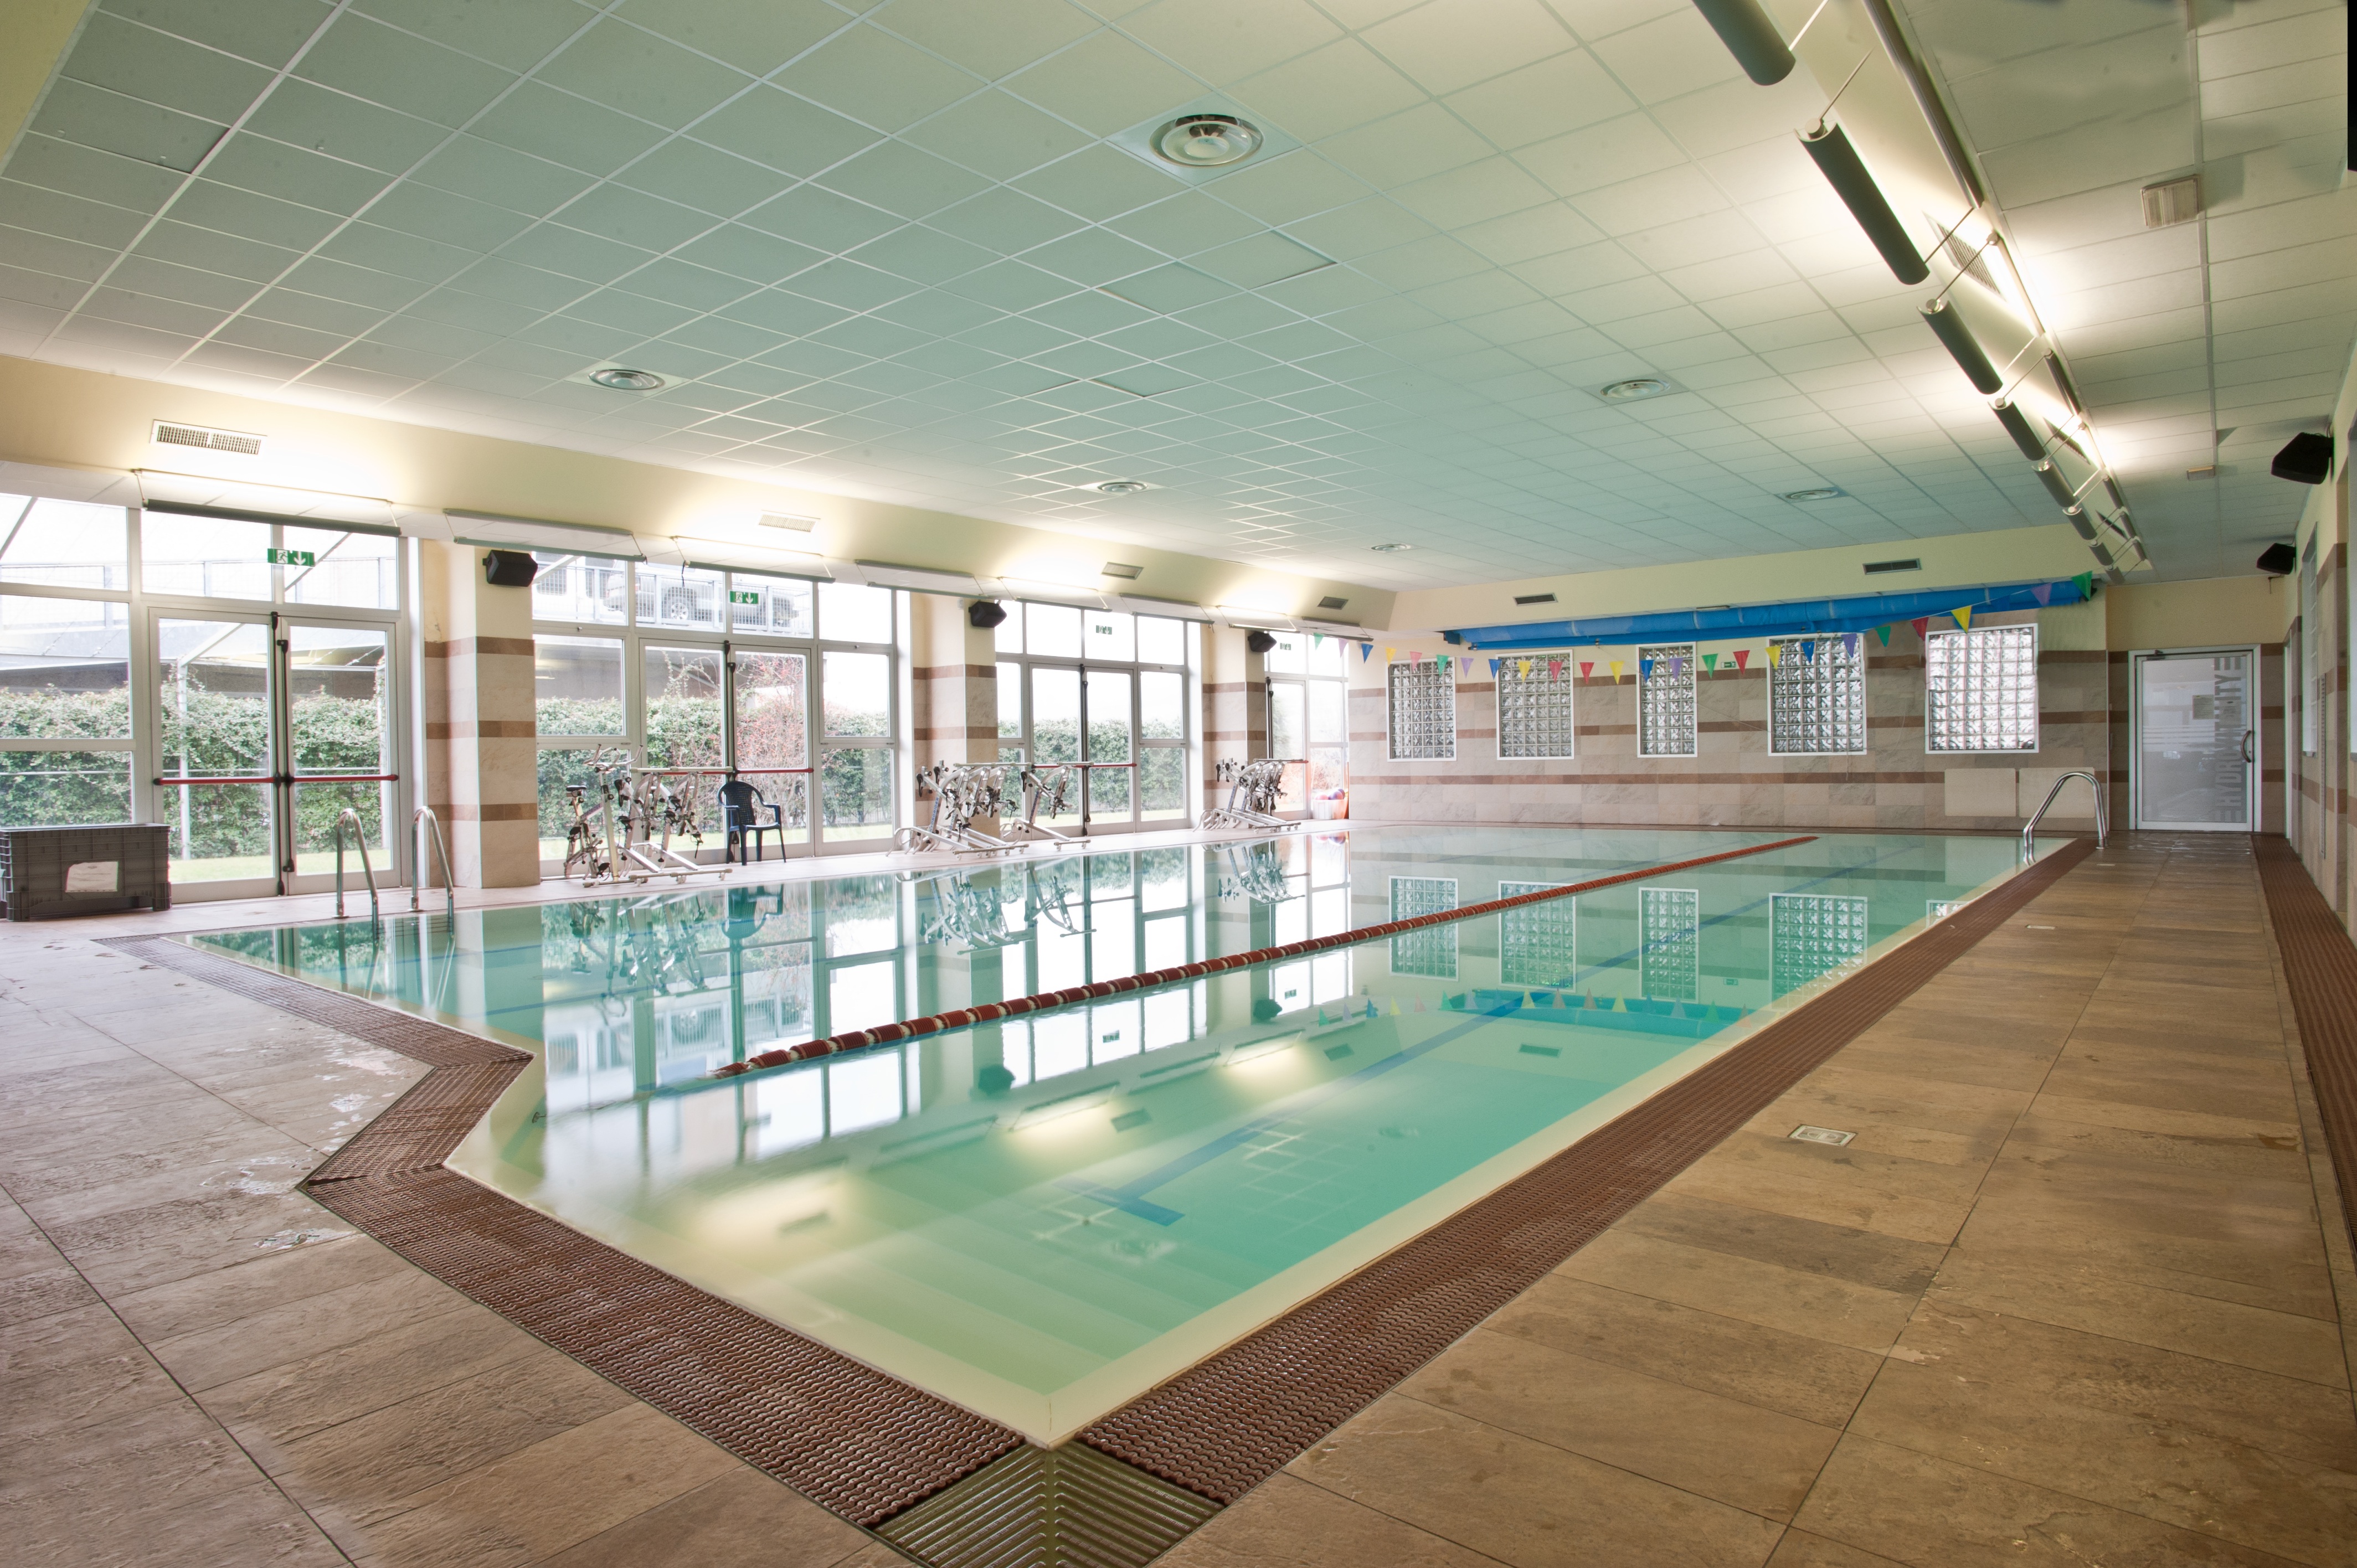
water, sport, floor, pool, swimming pool, property, leisure, fitness, swimming, interior design, inside, resort, estate, lobby, headquarters, condominium, leisure centre